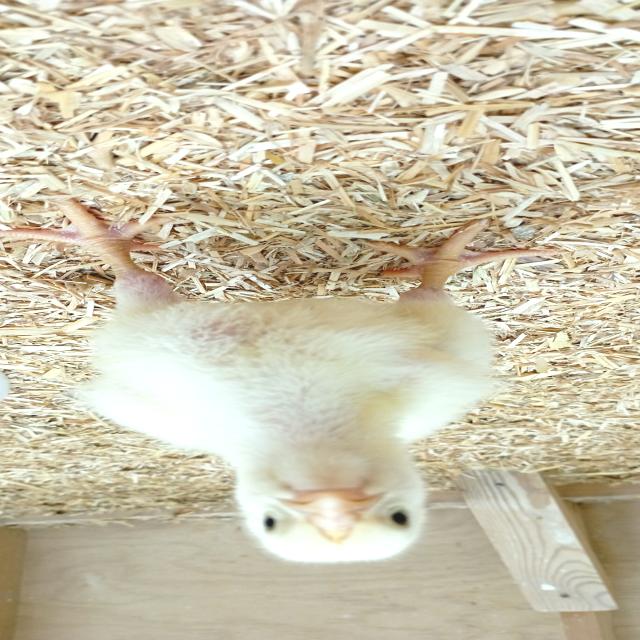
Weight: 165 g